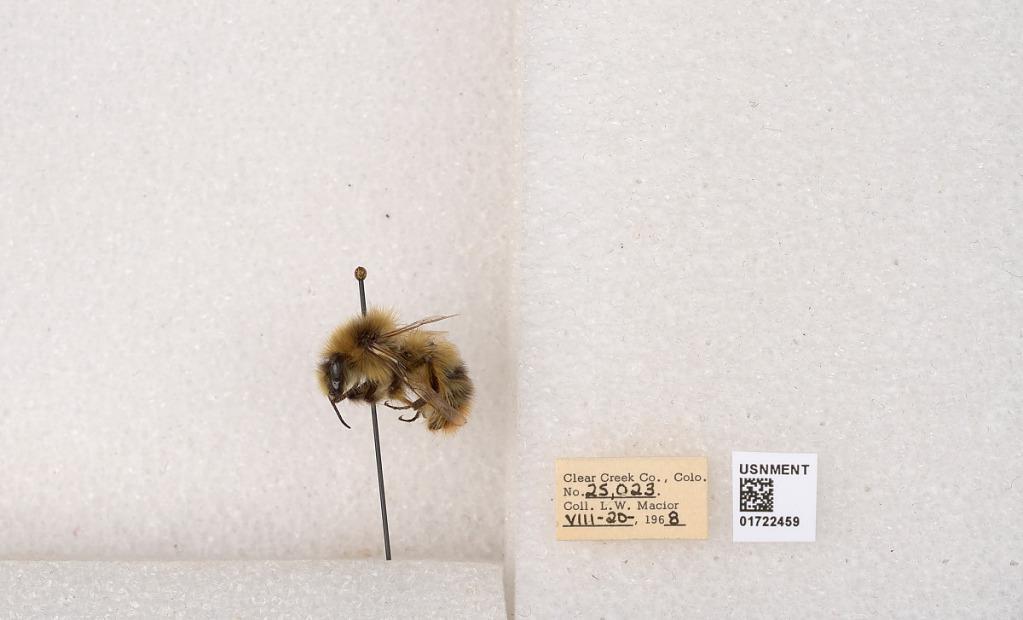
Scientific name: Bombus kirbyellus
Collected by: L. Macior
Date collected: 1968-8-20
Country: United States
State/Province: Colorado
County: Clear Creek
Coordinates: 39.6891, -105.644